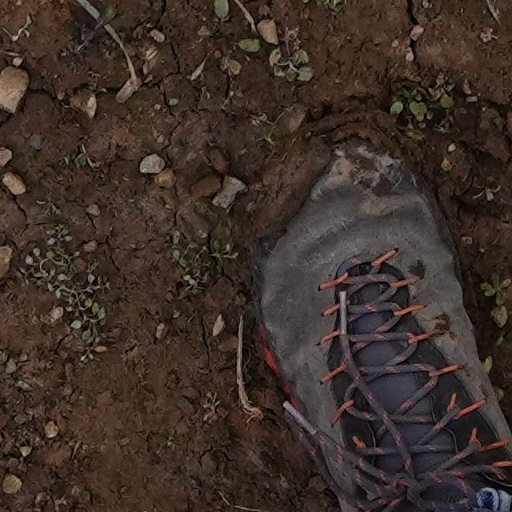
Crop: wheat